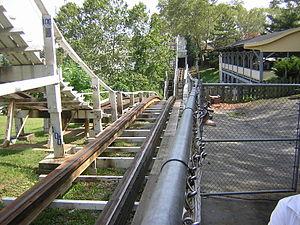
Jack Rabbit sont des montagnes russes en bois du parc Kennywood, situé près de Pittsburgh, en Pennsylvanie, aux États-Unis.